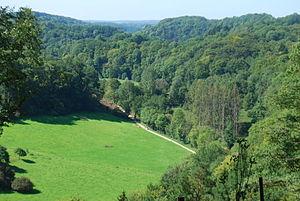
Vue de la vallée de l'Ourthe à Bohon, entre Durbuy et Barvaux, et de la piste cyclable sur la rive droite, depuis Warre.